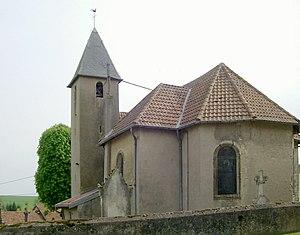
L'église Saint-Pierre à Buchy
Buchy est une commune française située dans le département de la Moselle en région Grand Est.